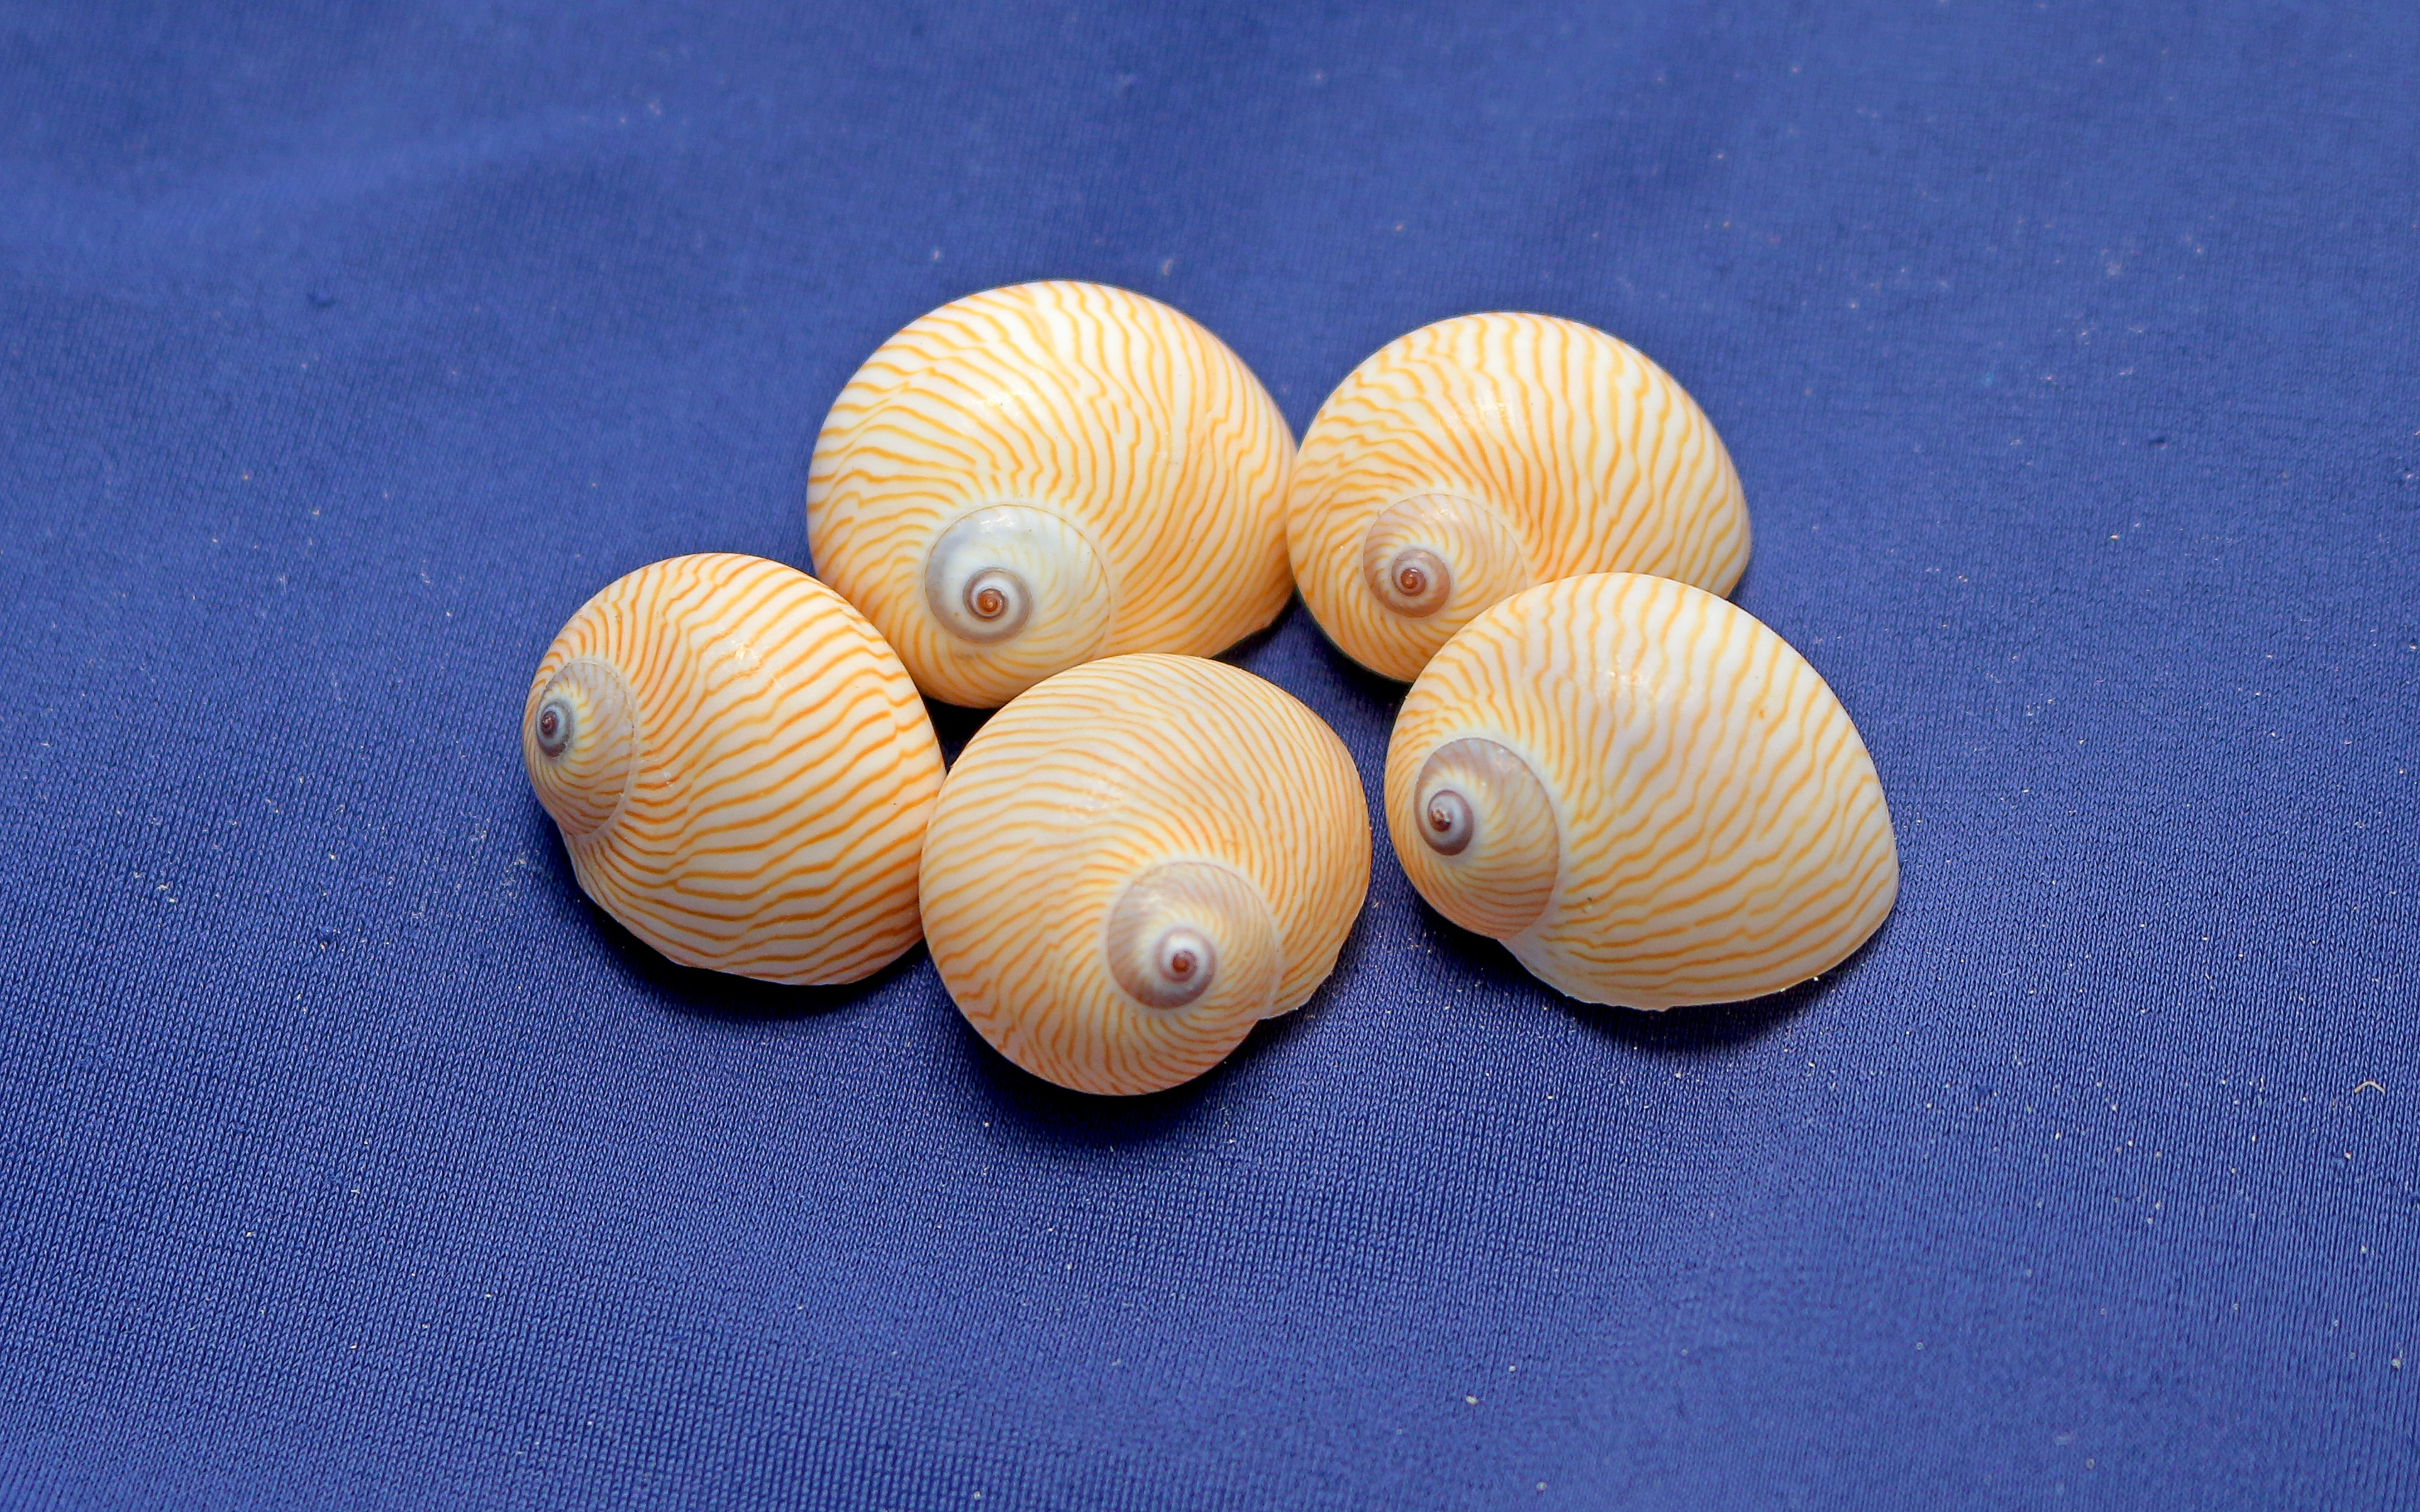
food, material, invertebrate, seashell, clam, conch, shells, marine, cockle, gastropods, snails, sea snail, marine conches, moon snail